Mars suit

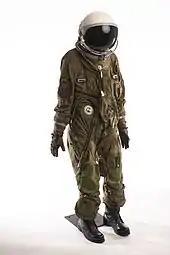
Partial pressure suit for high-altitude flight

The atmospheric pressure on Mars varies with elevation and seasons, but there is not enough pressure to sustain life without a pressure suit. The lowest pressure the human body can tolerate, known as the Armstrong limit, is the pressure at which water boils (vaporizes) at the temperature of a human body, which is about . The average surface pressure on Mars has been measured to be only about one-tenth of this, . The highest pressure, at the lowest surface elevation, the bottom of Hellas Basin, is , about twice the average. There is a seasonal variation over the Martian year (about two Earth years) as carbon dioxide (95.9% of the atmosphere) is sequentially frozen out, then sublimated back into the atmosphere when it is warmer, causing a global rise and fall in pressure.